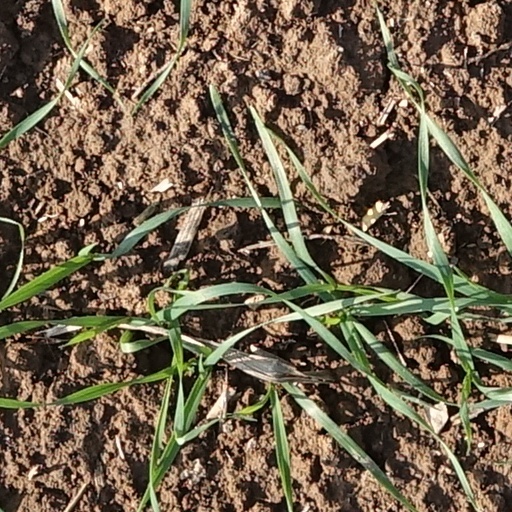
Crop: wheat